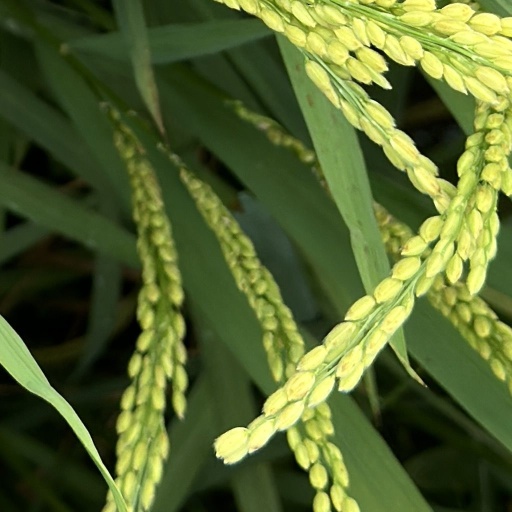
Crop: rice